Jesse H. Jones

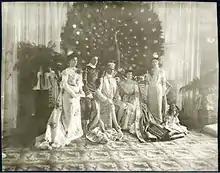
Jones as King Nottoc at the 1902 Notsuoh Festival, Houston, Texas

Jones helped to secure funding for the Houston Ship Channel. When bond sales for the Harris County Houston Ship Channel District lagged, he met with Houston bankers and extracted a pledge from each one to buy the district's bonds proportionate to their market capitalizations. He was appointed as chair of the new Houston Harbor Board in 1913 by Mayor Ben Campbell. Jones accepted this post after rejecting several offers from the Woodrow Wilson Administration the same year. Edward Mandell House, who advocated Wilson's nomination for the Democratic Party the previous year, suggested Jones for service to the new US President. The Wilson Administration offered positions to Jones such as the undersecretary of the treasury, two ambassadorships, and most notably, secretary of commerce. Jones confronted Mayor Campbell and other interests in regard to a wharf at Manchester, which was at that time outside the city limits. Campbell advocated spending $300,000 of Houston Harbor District revenue to construct a wharf for a local cement manufacturer. Jones opposed this expenditure, and resigned from the board with other directors when the city approved the project.